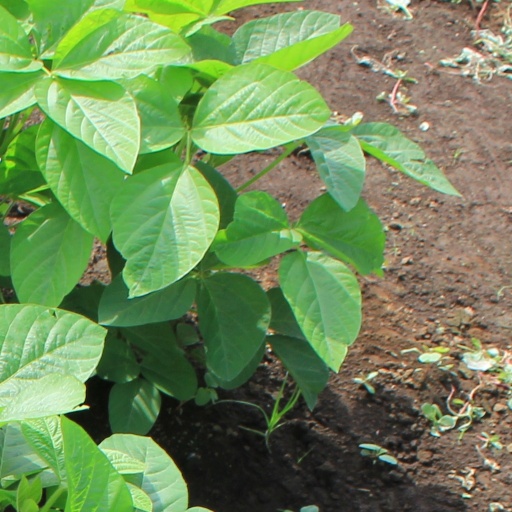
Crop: soybean